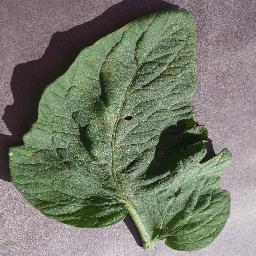
Label: Tomato___Target_Spot